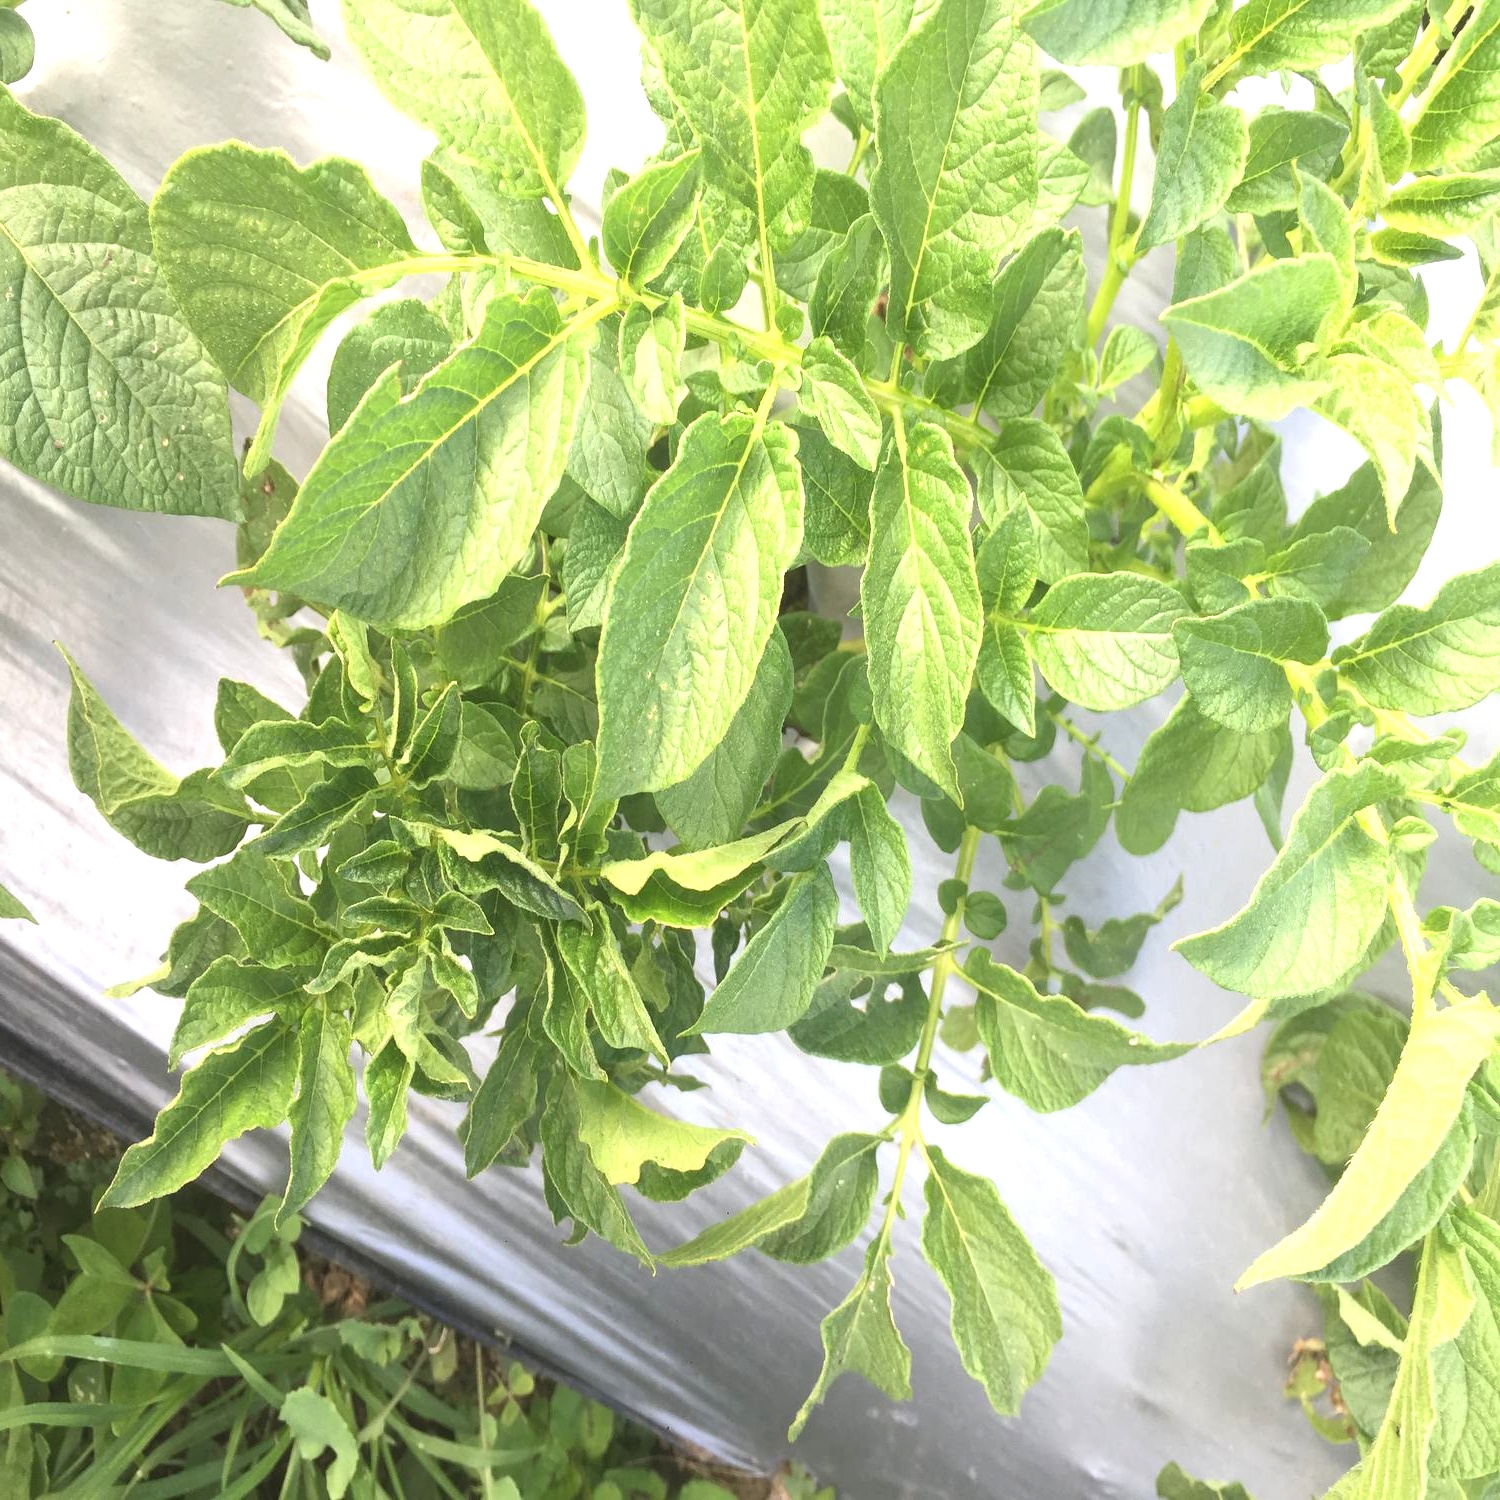
Etiqueta: Virus